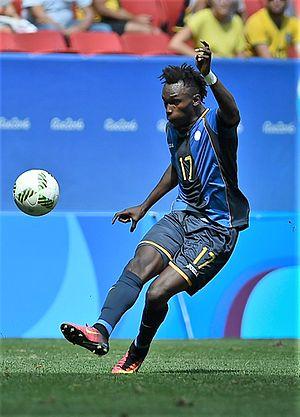
Alberth Josué Elis Martínez, abrégé Alberth Elis, né le 12 février 1996 à San Pedro Sula, est un footballeur international hondurien. Il évolue au poste d'attaquant au Dynamo de Houston.